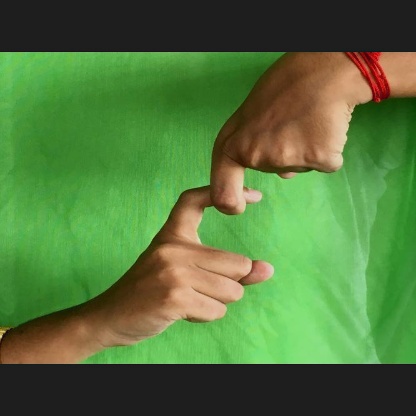
Mudra: Pasha